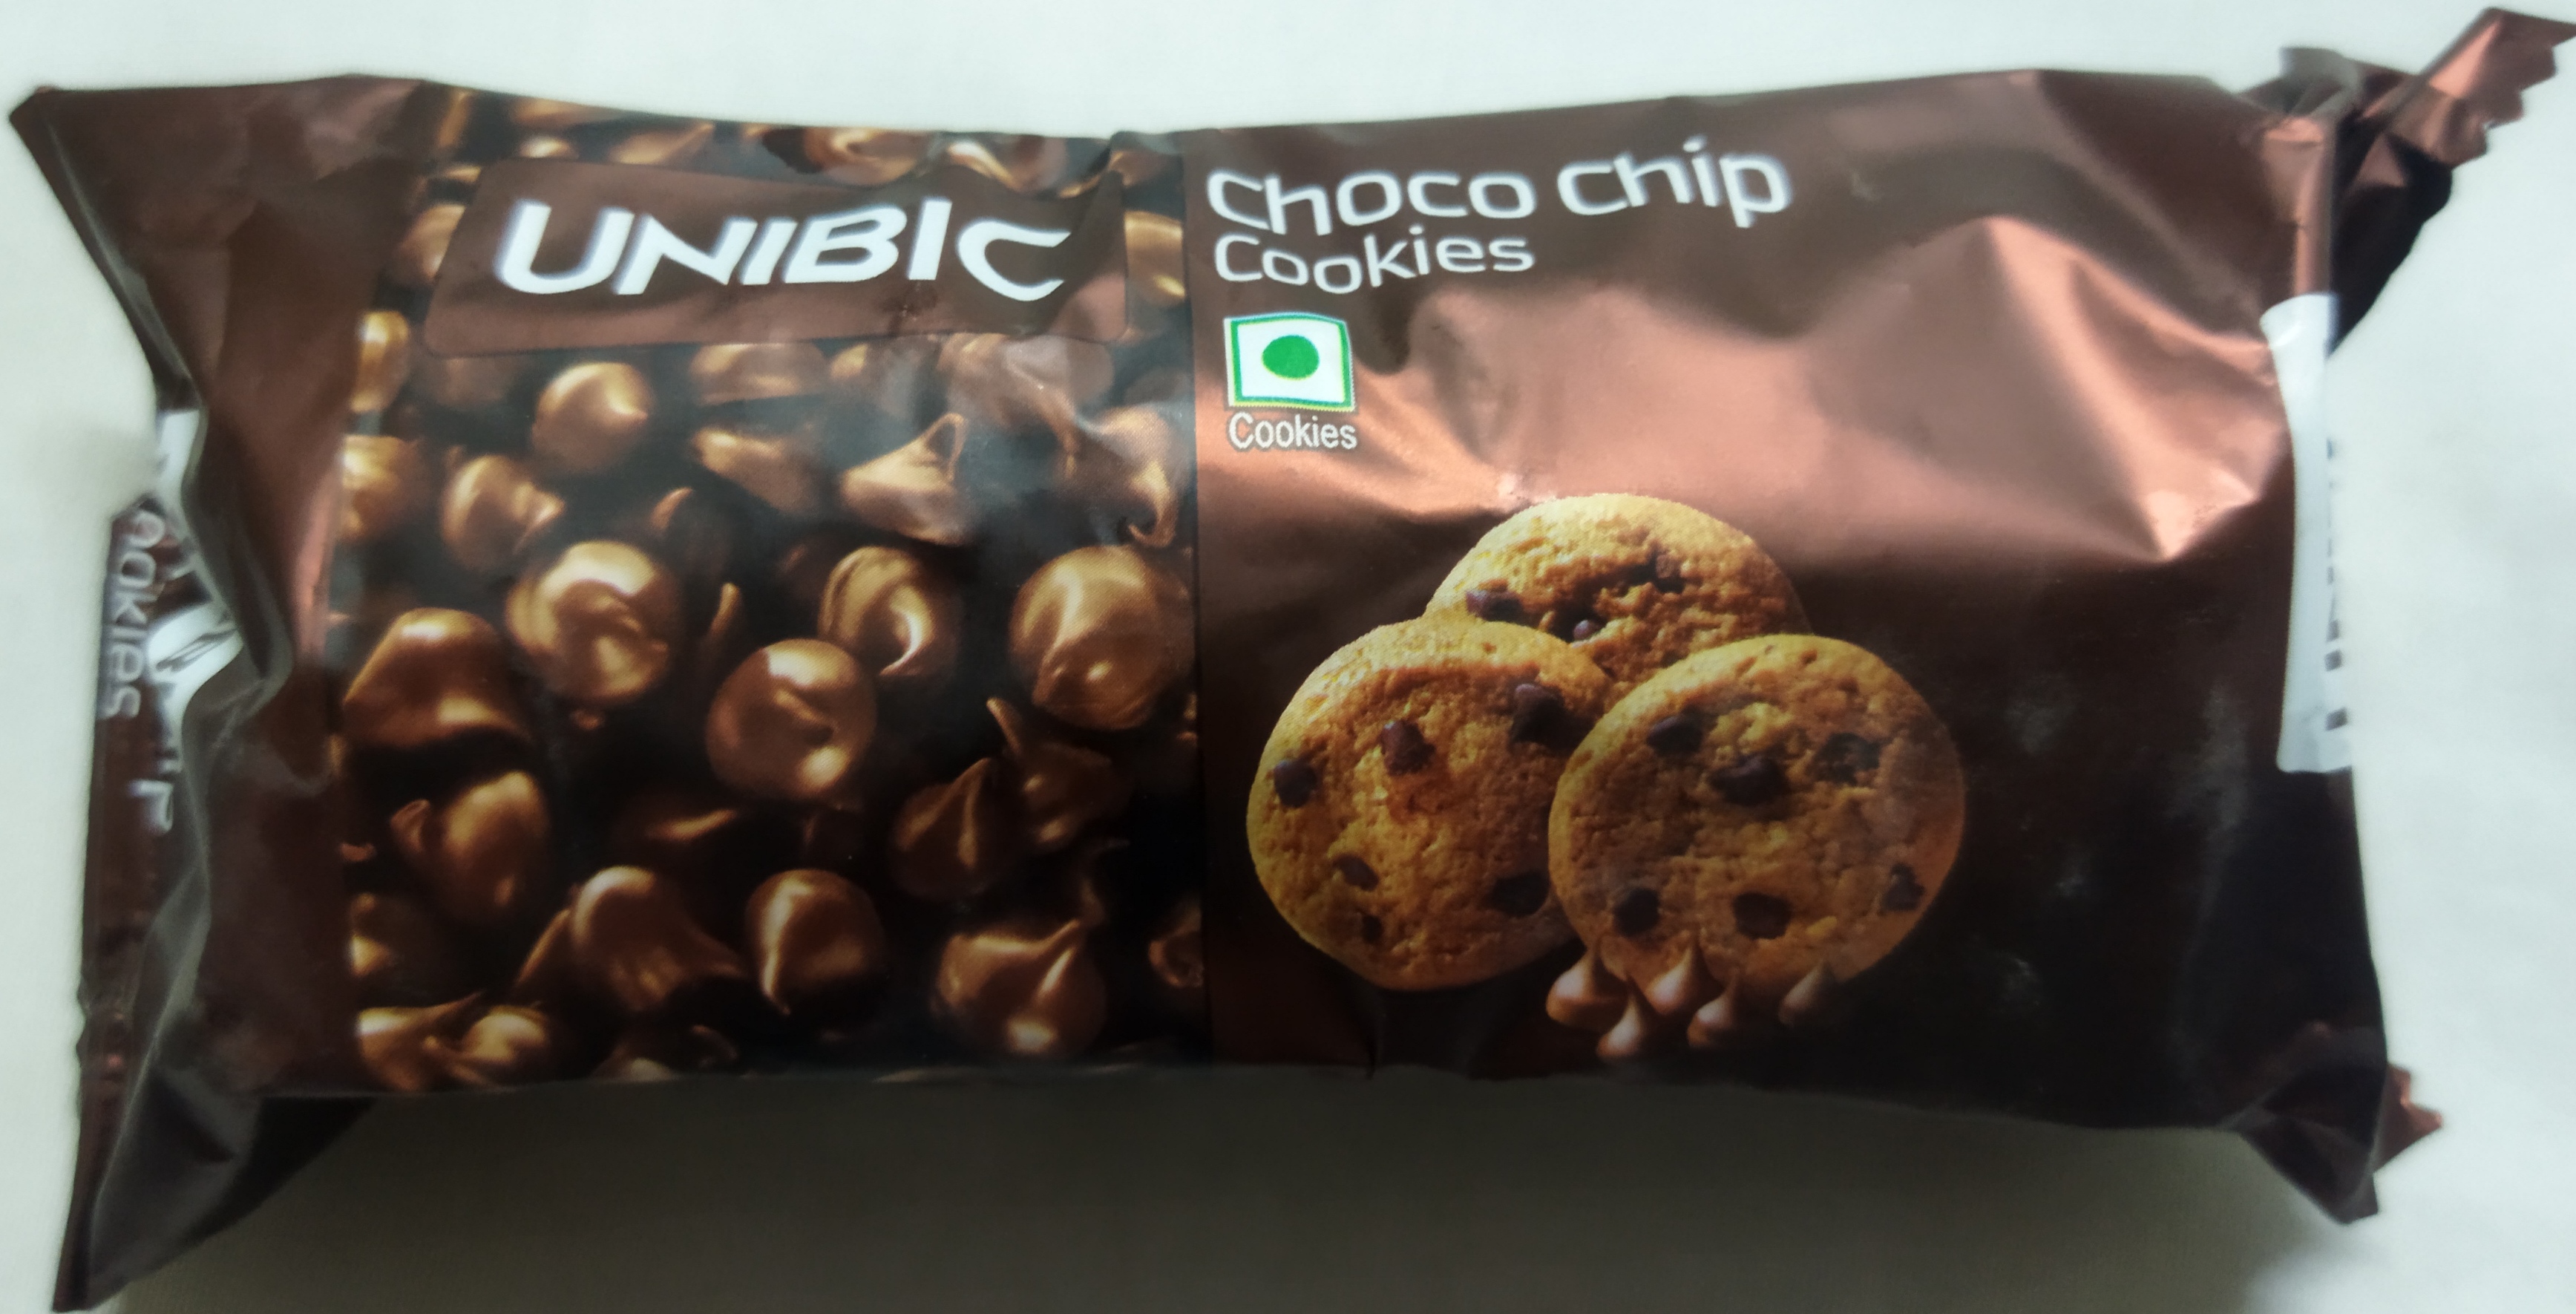
Label: plastics